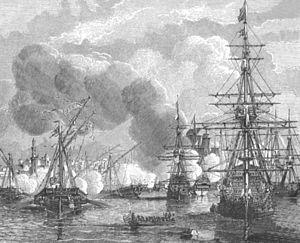
Le bombardement de Gênes par la flotte française de l'amiral Abraham Duquesne, 17-18 mai 1684, pendant la Guerre des Réunions, œuvre de Paul Lehugeur, XIX° siècle. Magyar: Genova bombázása Abraham Duquesne francia ellentengernagy flottája által, 1684. május 17-18, a Francia–spanyol háborúban (1683–1684). Paul LeHugeur műve, 19. század.
Le bombardement de Gênes en 1684 est une opération navale conduite au nom du roi de France par une flotte de la Marine royale placée sous les ordres du lieutenant général des armées navales Duquesne contre la ville italienne de Gênes. Après plusieurs jours de bombardement et la prise du fort de la ville par des troupes françaises, la ville se rend et le doge est contraint de venir faire des excuses publiques à Louis XIV au château de Versailles.
Cette période, qui va du début du XVIIᵉ siècle à 1715 est très importante car c'est pendant ces décennies que la marine française devient une force permanente alors que jusque-là, l'autorité royale se contentait d’armer ponctuellement en guerre des flottes formées de navires civils réquisitionnés. Cette création est l’œuvre de Richelieu. C’est une naissance difficile car les efforts ne sont pas réguliers. Cette jeune marine décline après la mort du cardinal avant de renaitre sous Louis XIV grâce à la volonté du principal ministre au début du règne : Colbert. Pour faire vivre ses escadres, l’autorité royale développe un véritable outil industriel qui va du chantier naval militaire aux fonderies de canons et d’ancres, aux manufactures de voiles, corderies et autres agrès, sans parler de la mise à contribution de presque toutes les forêts du royaume pour fournir le bois de construction. Une administration de marine se met en place pour gérer les arsenaux, veiller au ravitaillement, enregistrer les matelots, alors que des écoles sont créées pour former les officiers.